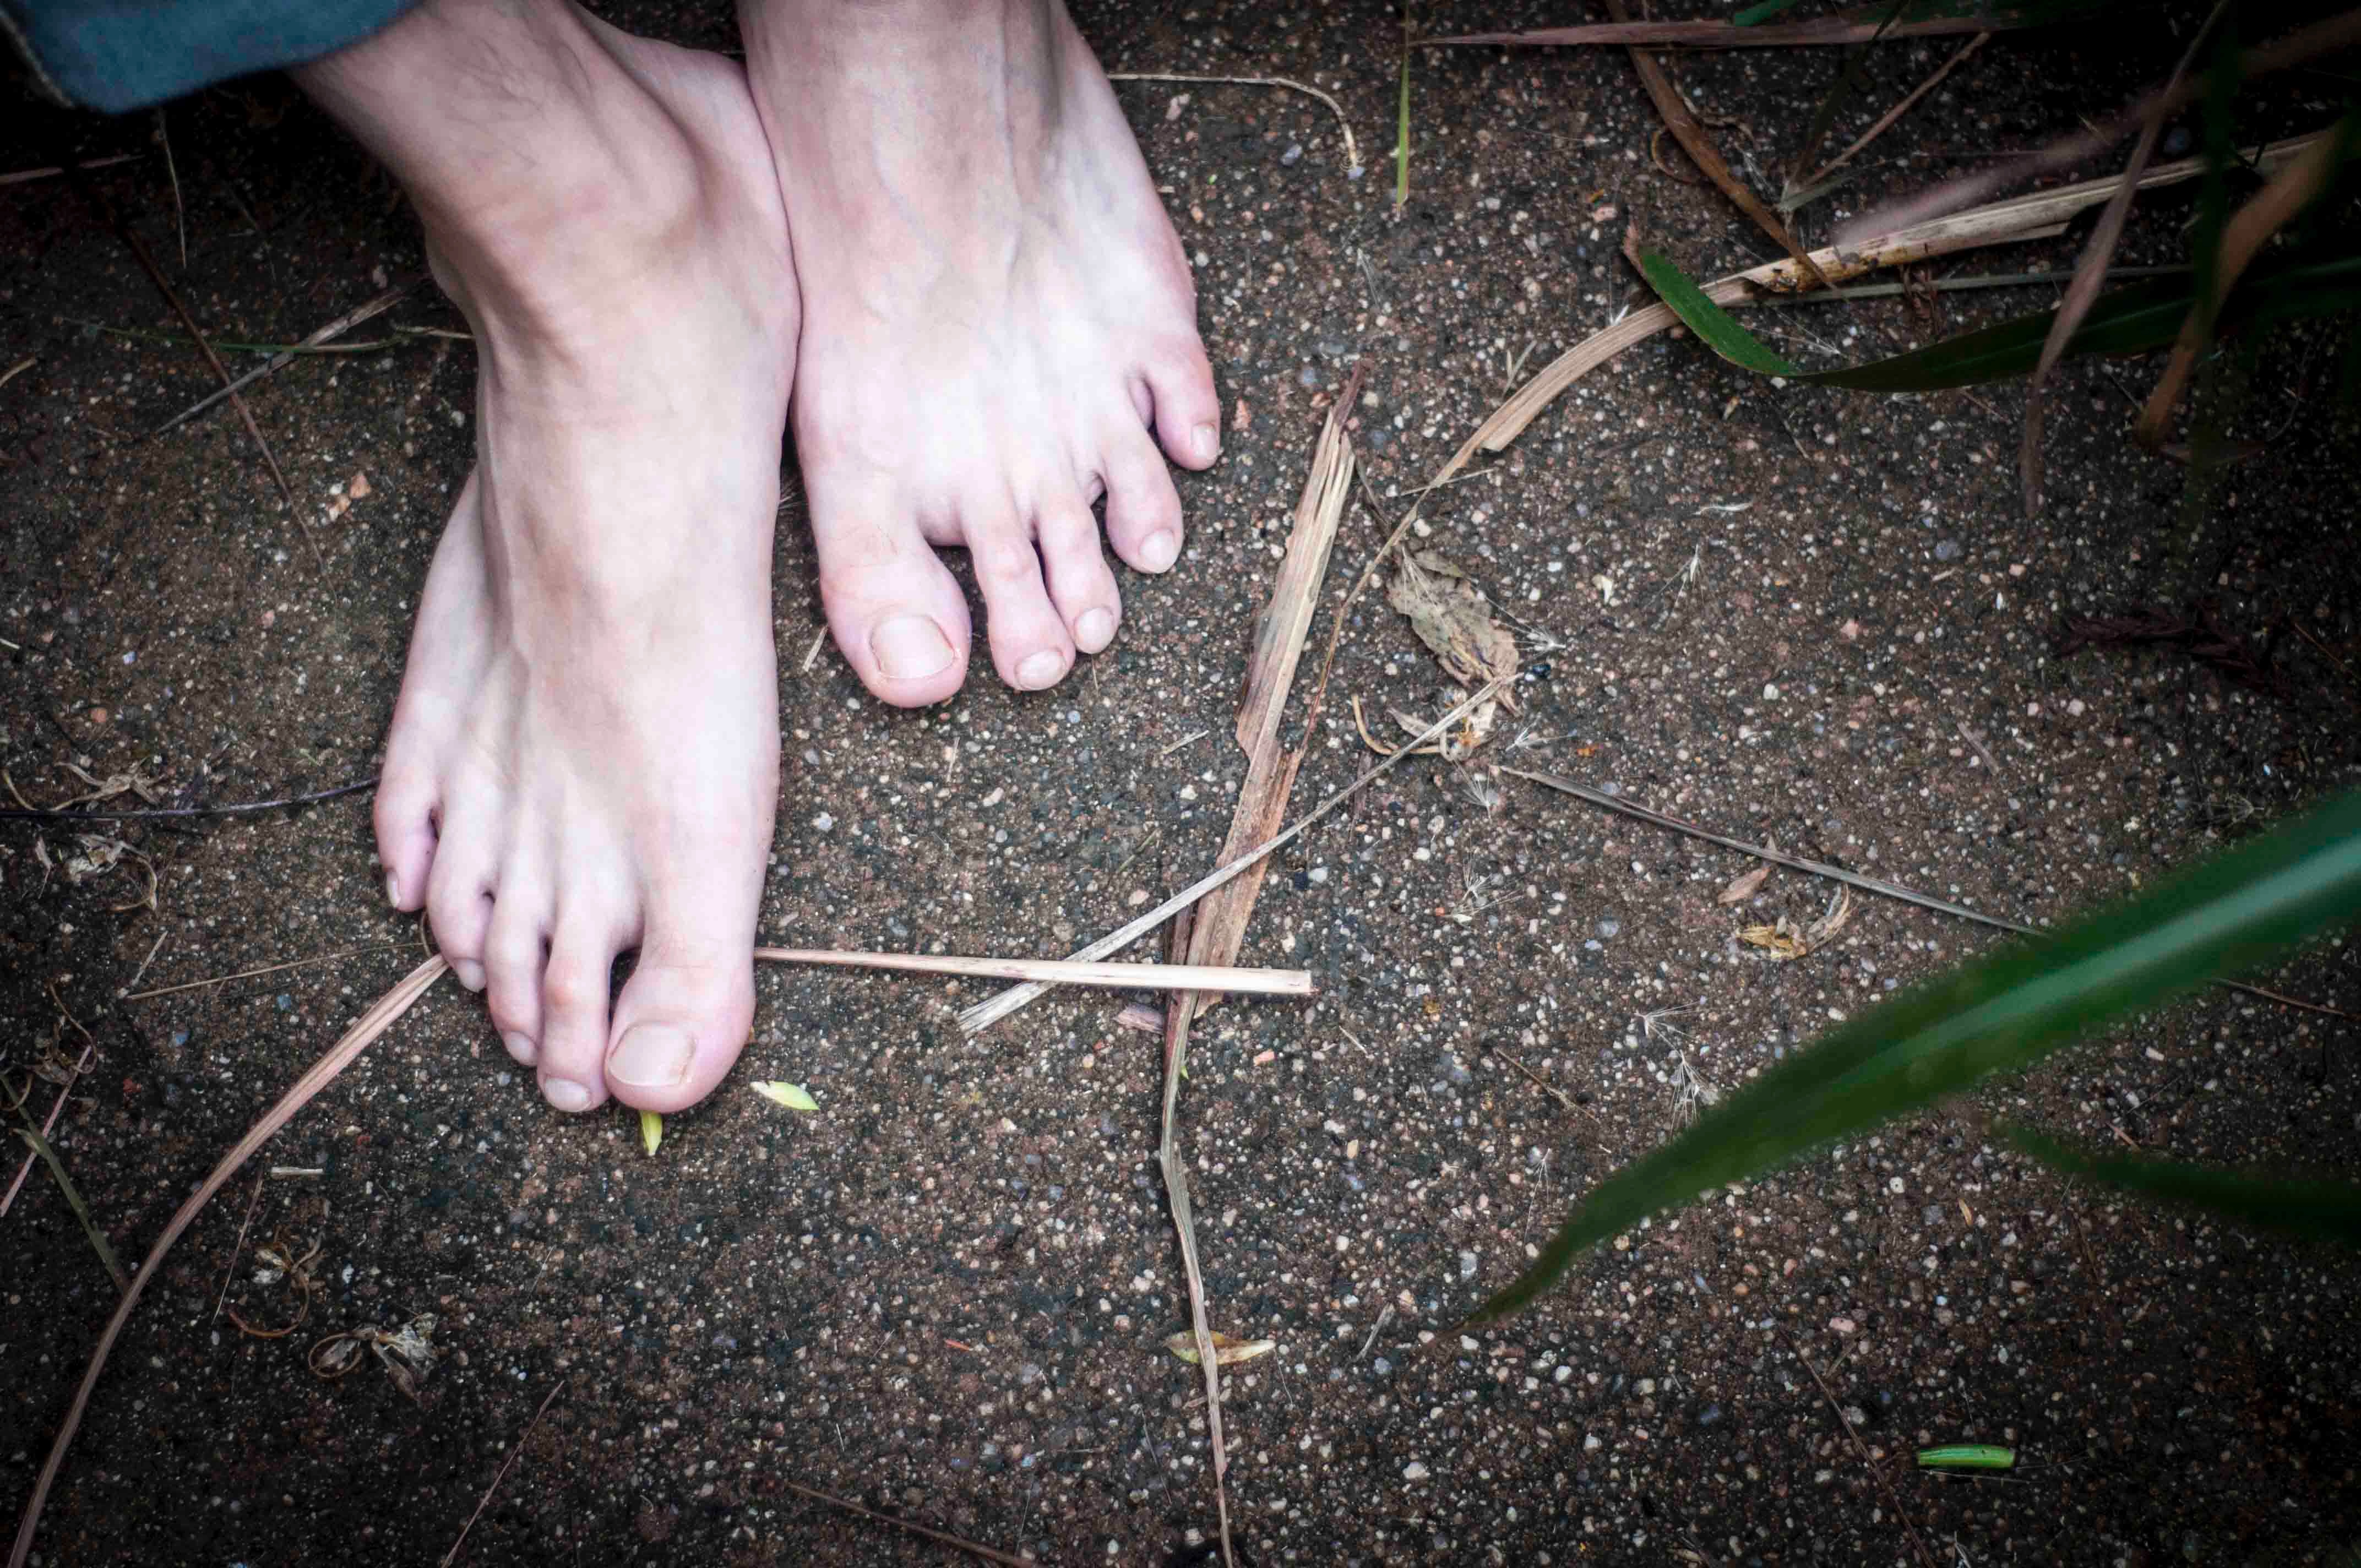
hand, grass, leg, finger, green, foot, soil, human body